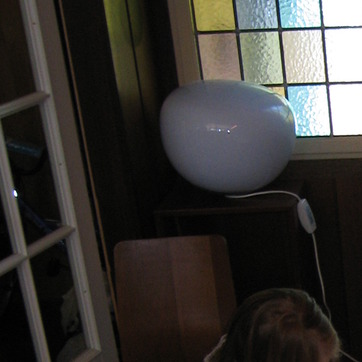
Material: ceramic